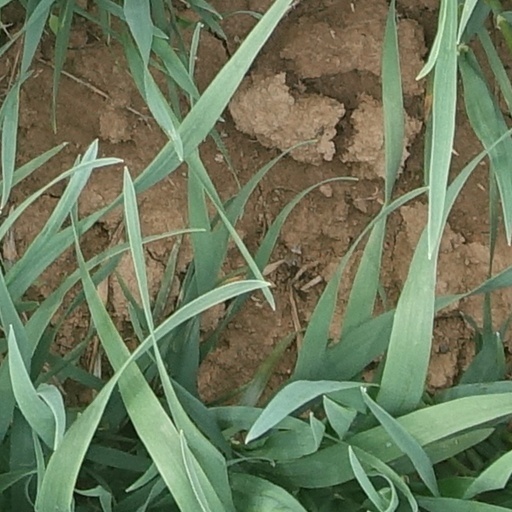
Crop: wheat